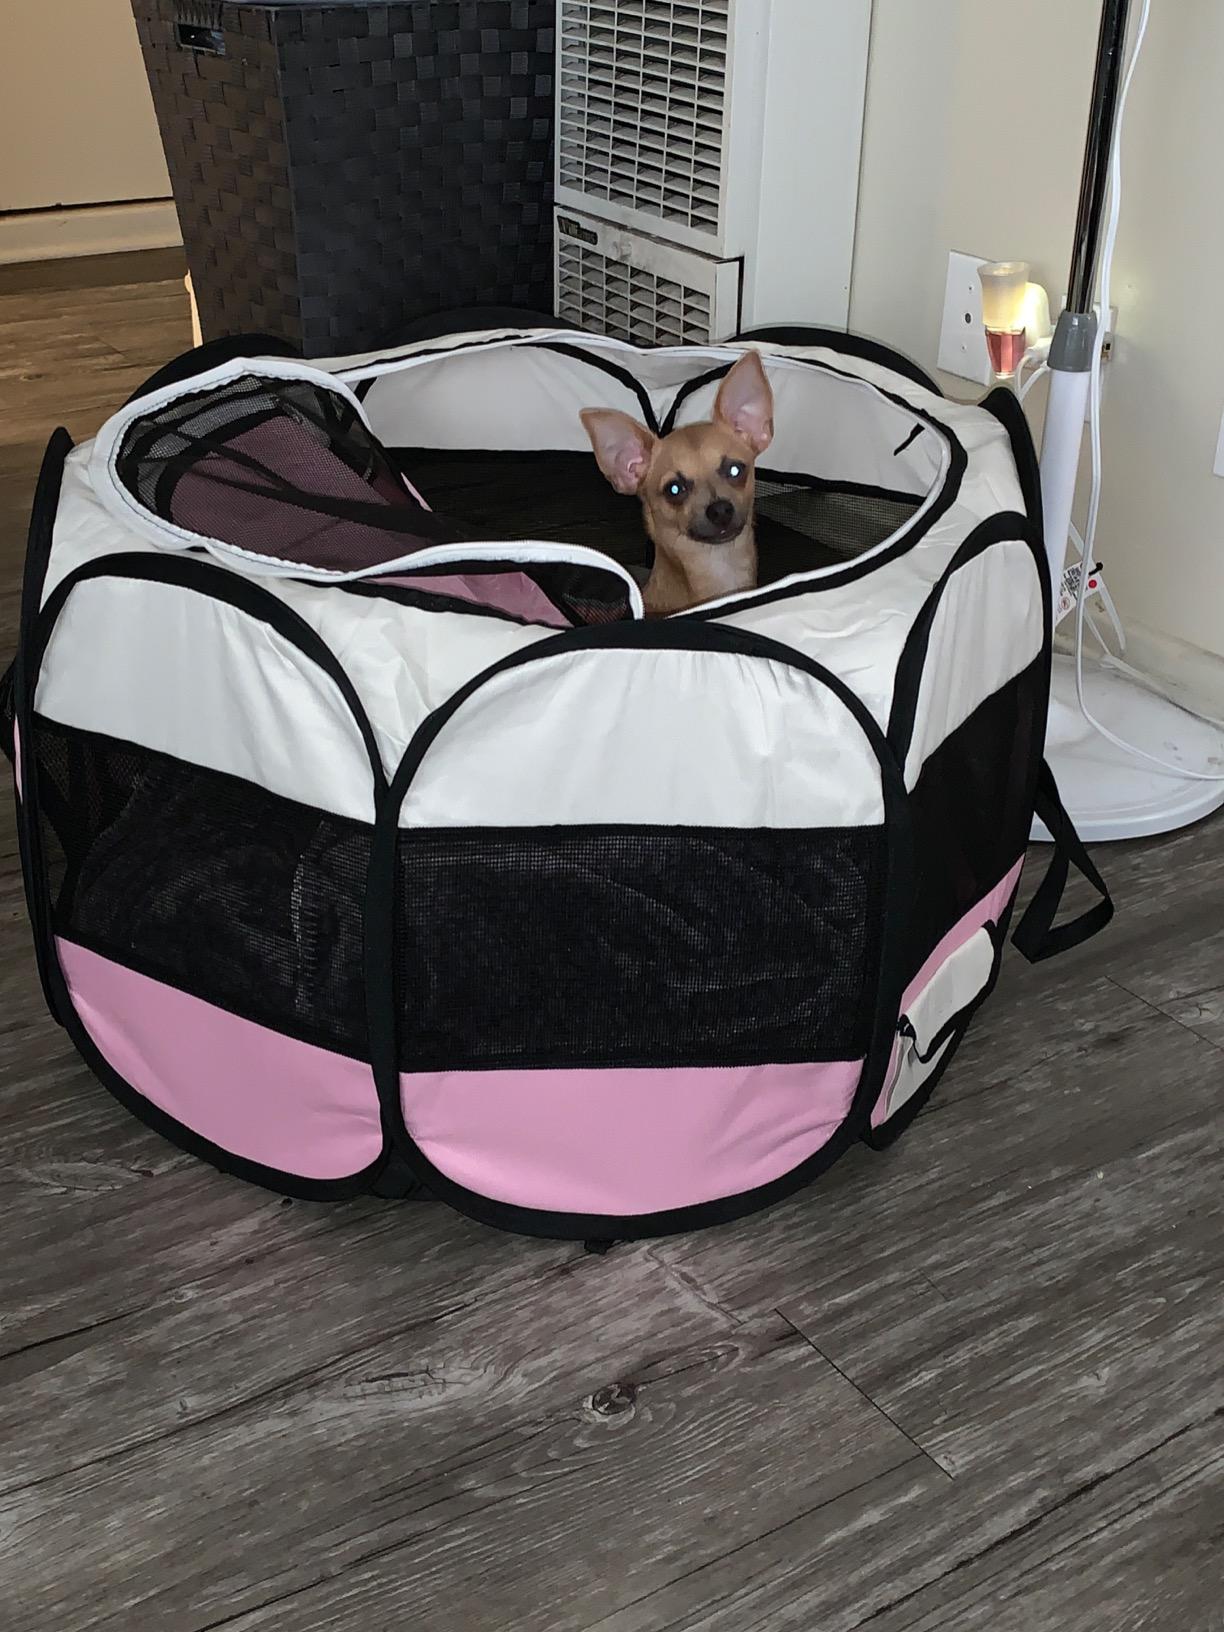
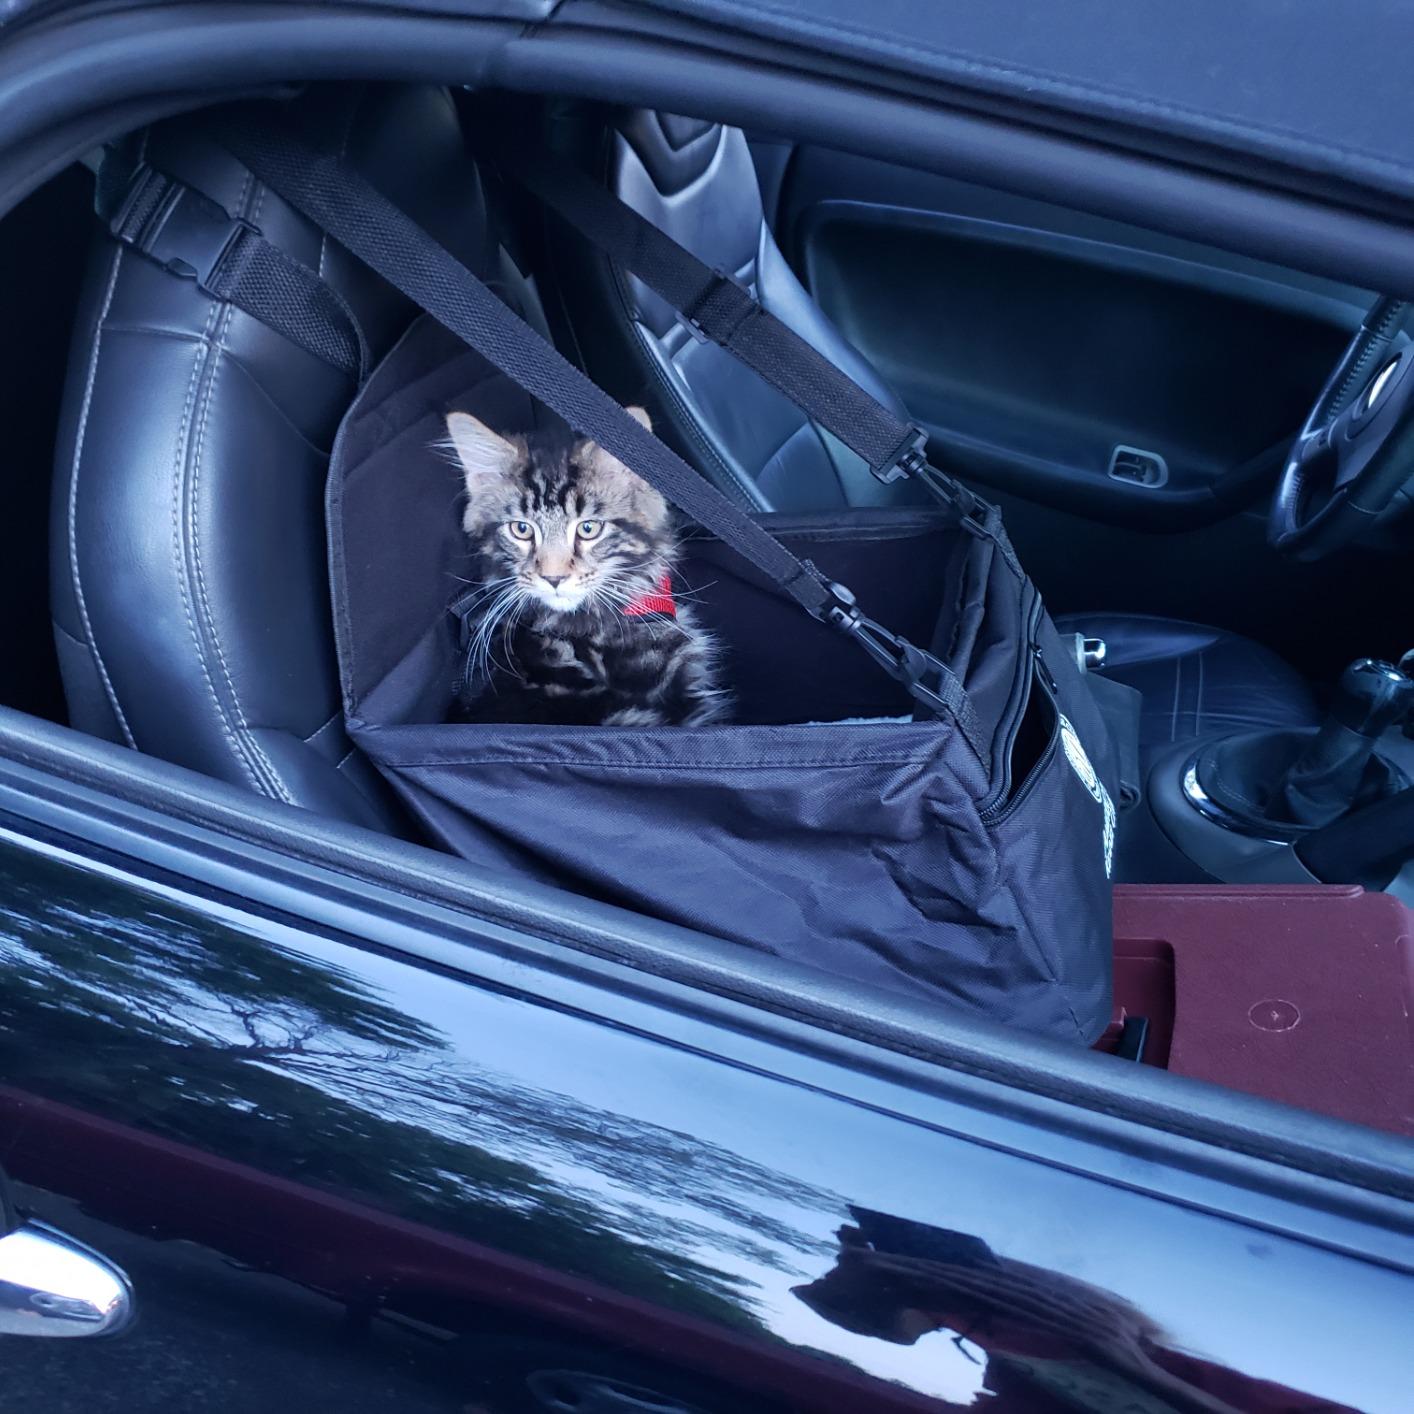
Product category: items_kennel
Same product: no